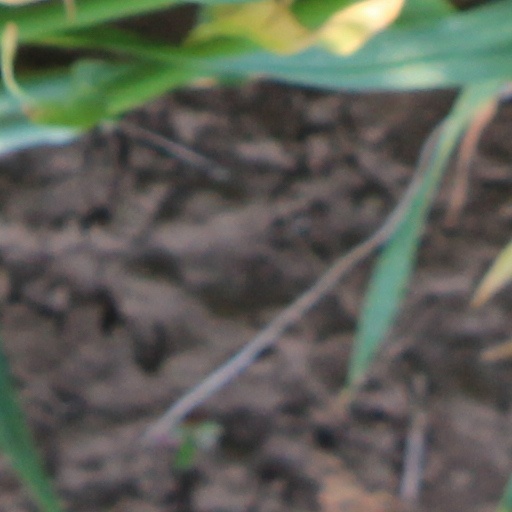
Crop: wheat